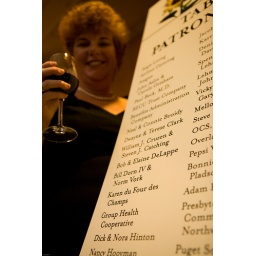
Karen du Four des Champs by the table sponsor sign